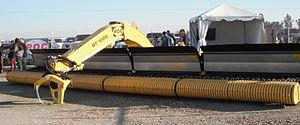
Un andaineur, râteau-andaineur ou une andaineuse, est une machine agricole qui sert à mettre en andain, à andainer, le foin, l'herbe à ensilage, les fanes, ou des débris végétaux la paille. L'utilisation de cette machine remonte à l'époque des débuts de la mécanisation agricole pendant la seconde révolution industrielle. L'andaineur était alors tracté par les animaux de trait. Aujourd'hui il est généralement entraîné par un tracteur agricole. La mise en andains s'appelle l'andainage.